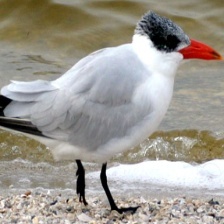
Species: CASPIAN TERN
Scientific name: HYDROPROGNE CASPIA